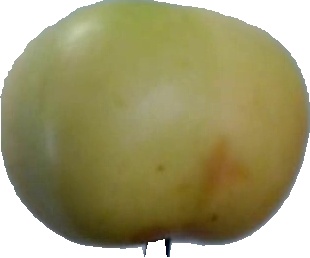
Label: apple_6